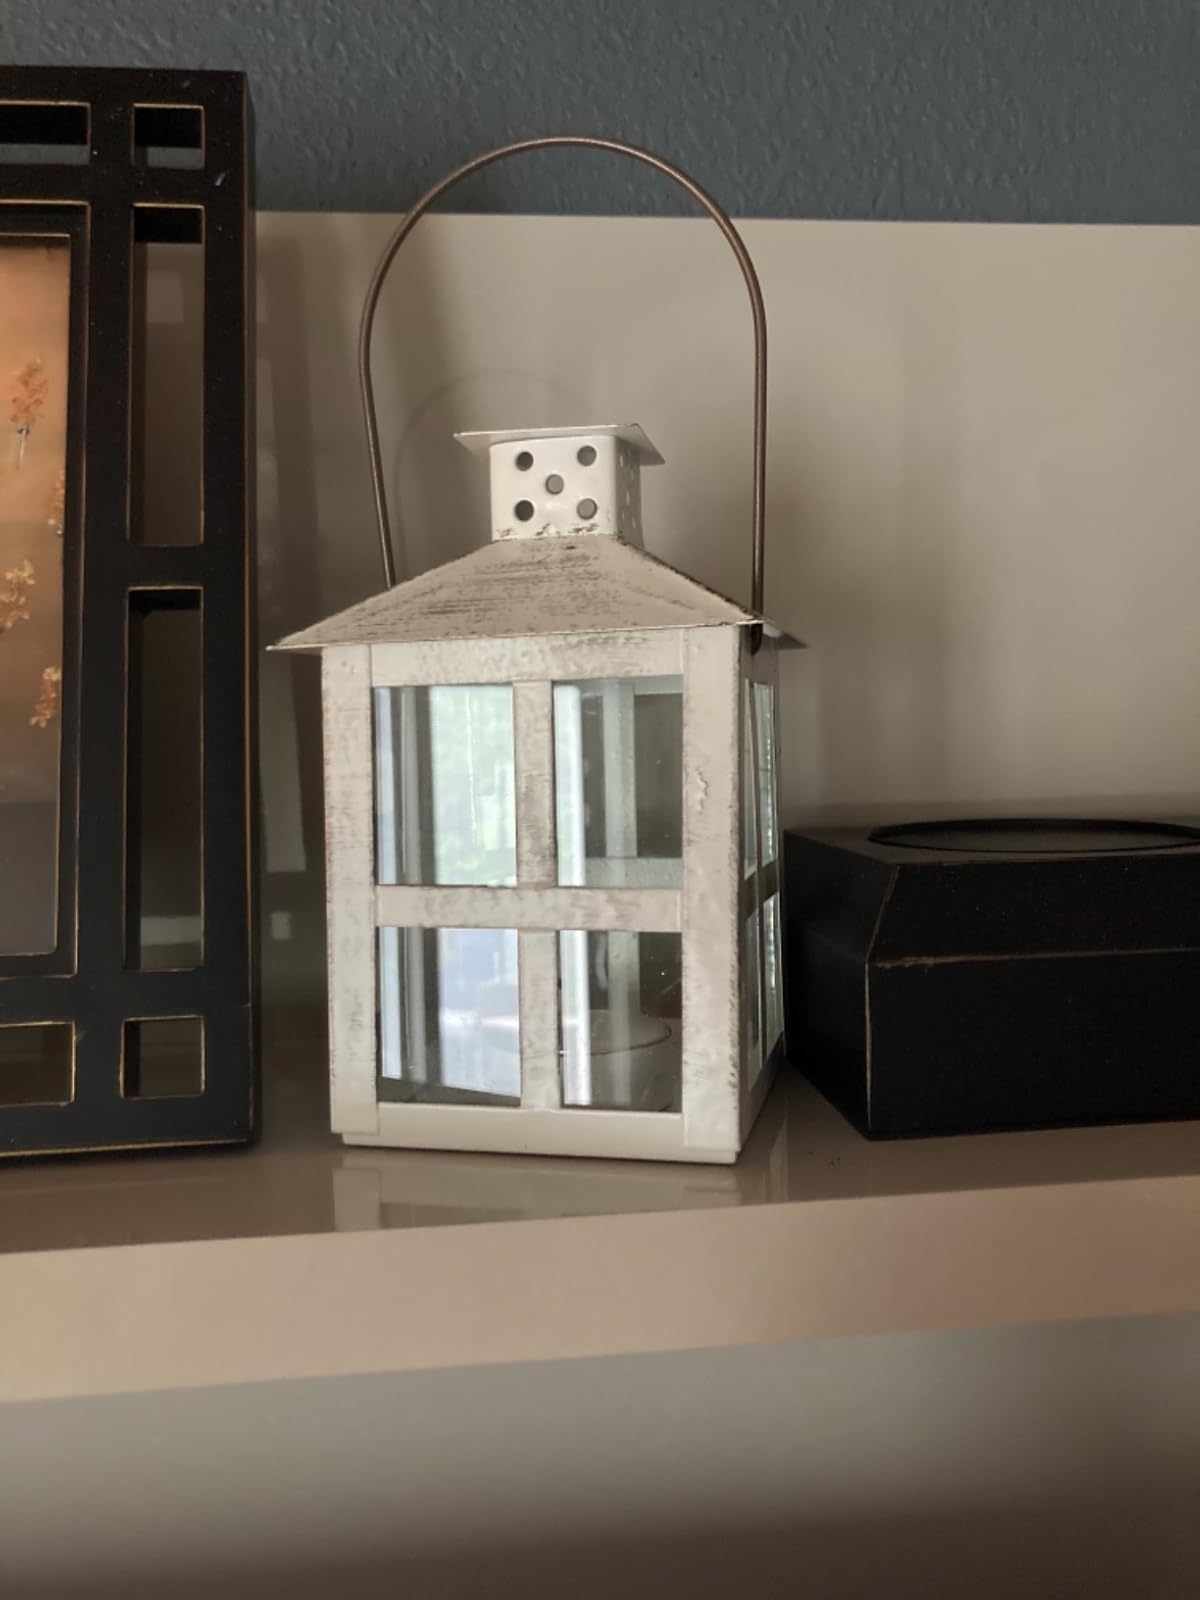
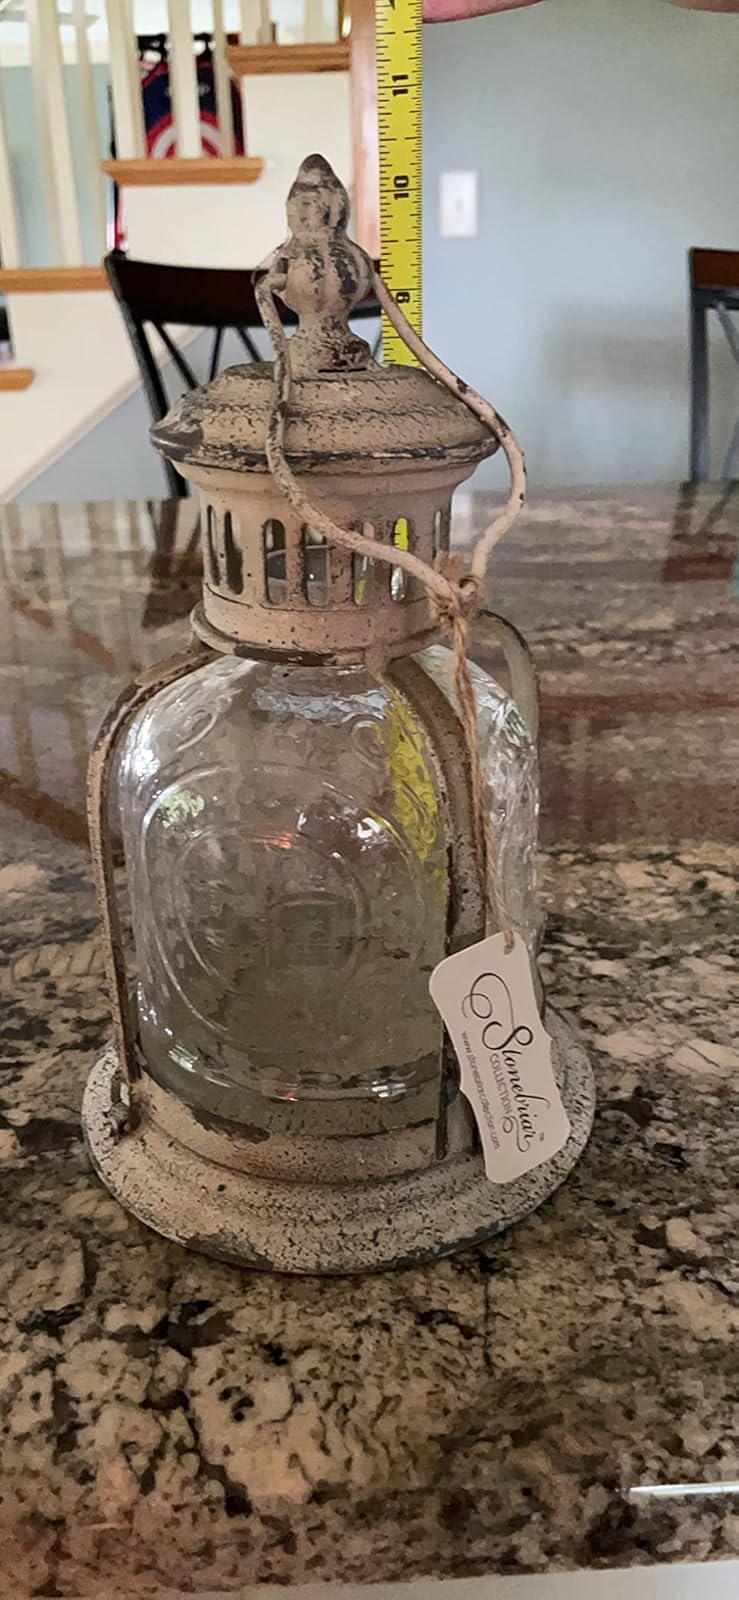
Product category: lantern
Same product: no